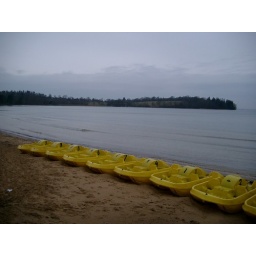
this is the longest lake beach in scandinavia, right next to my house